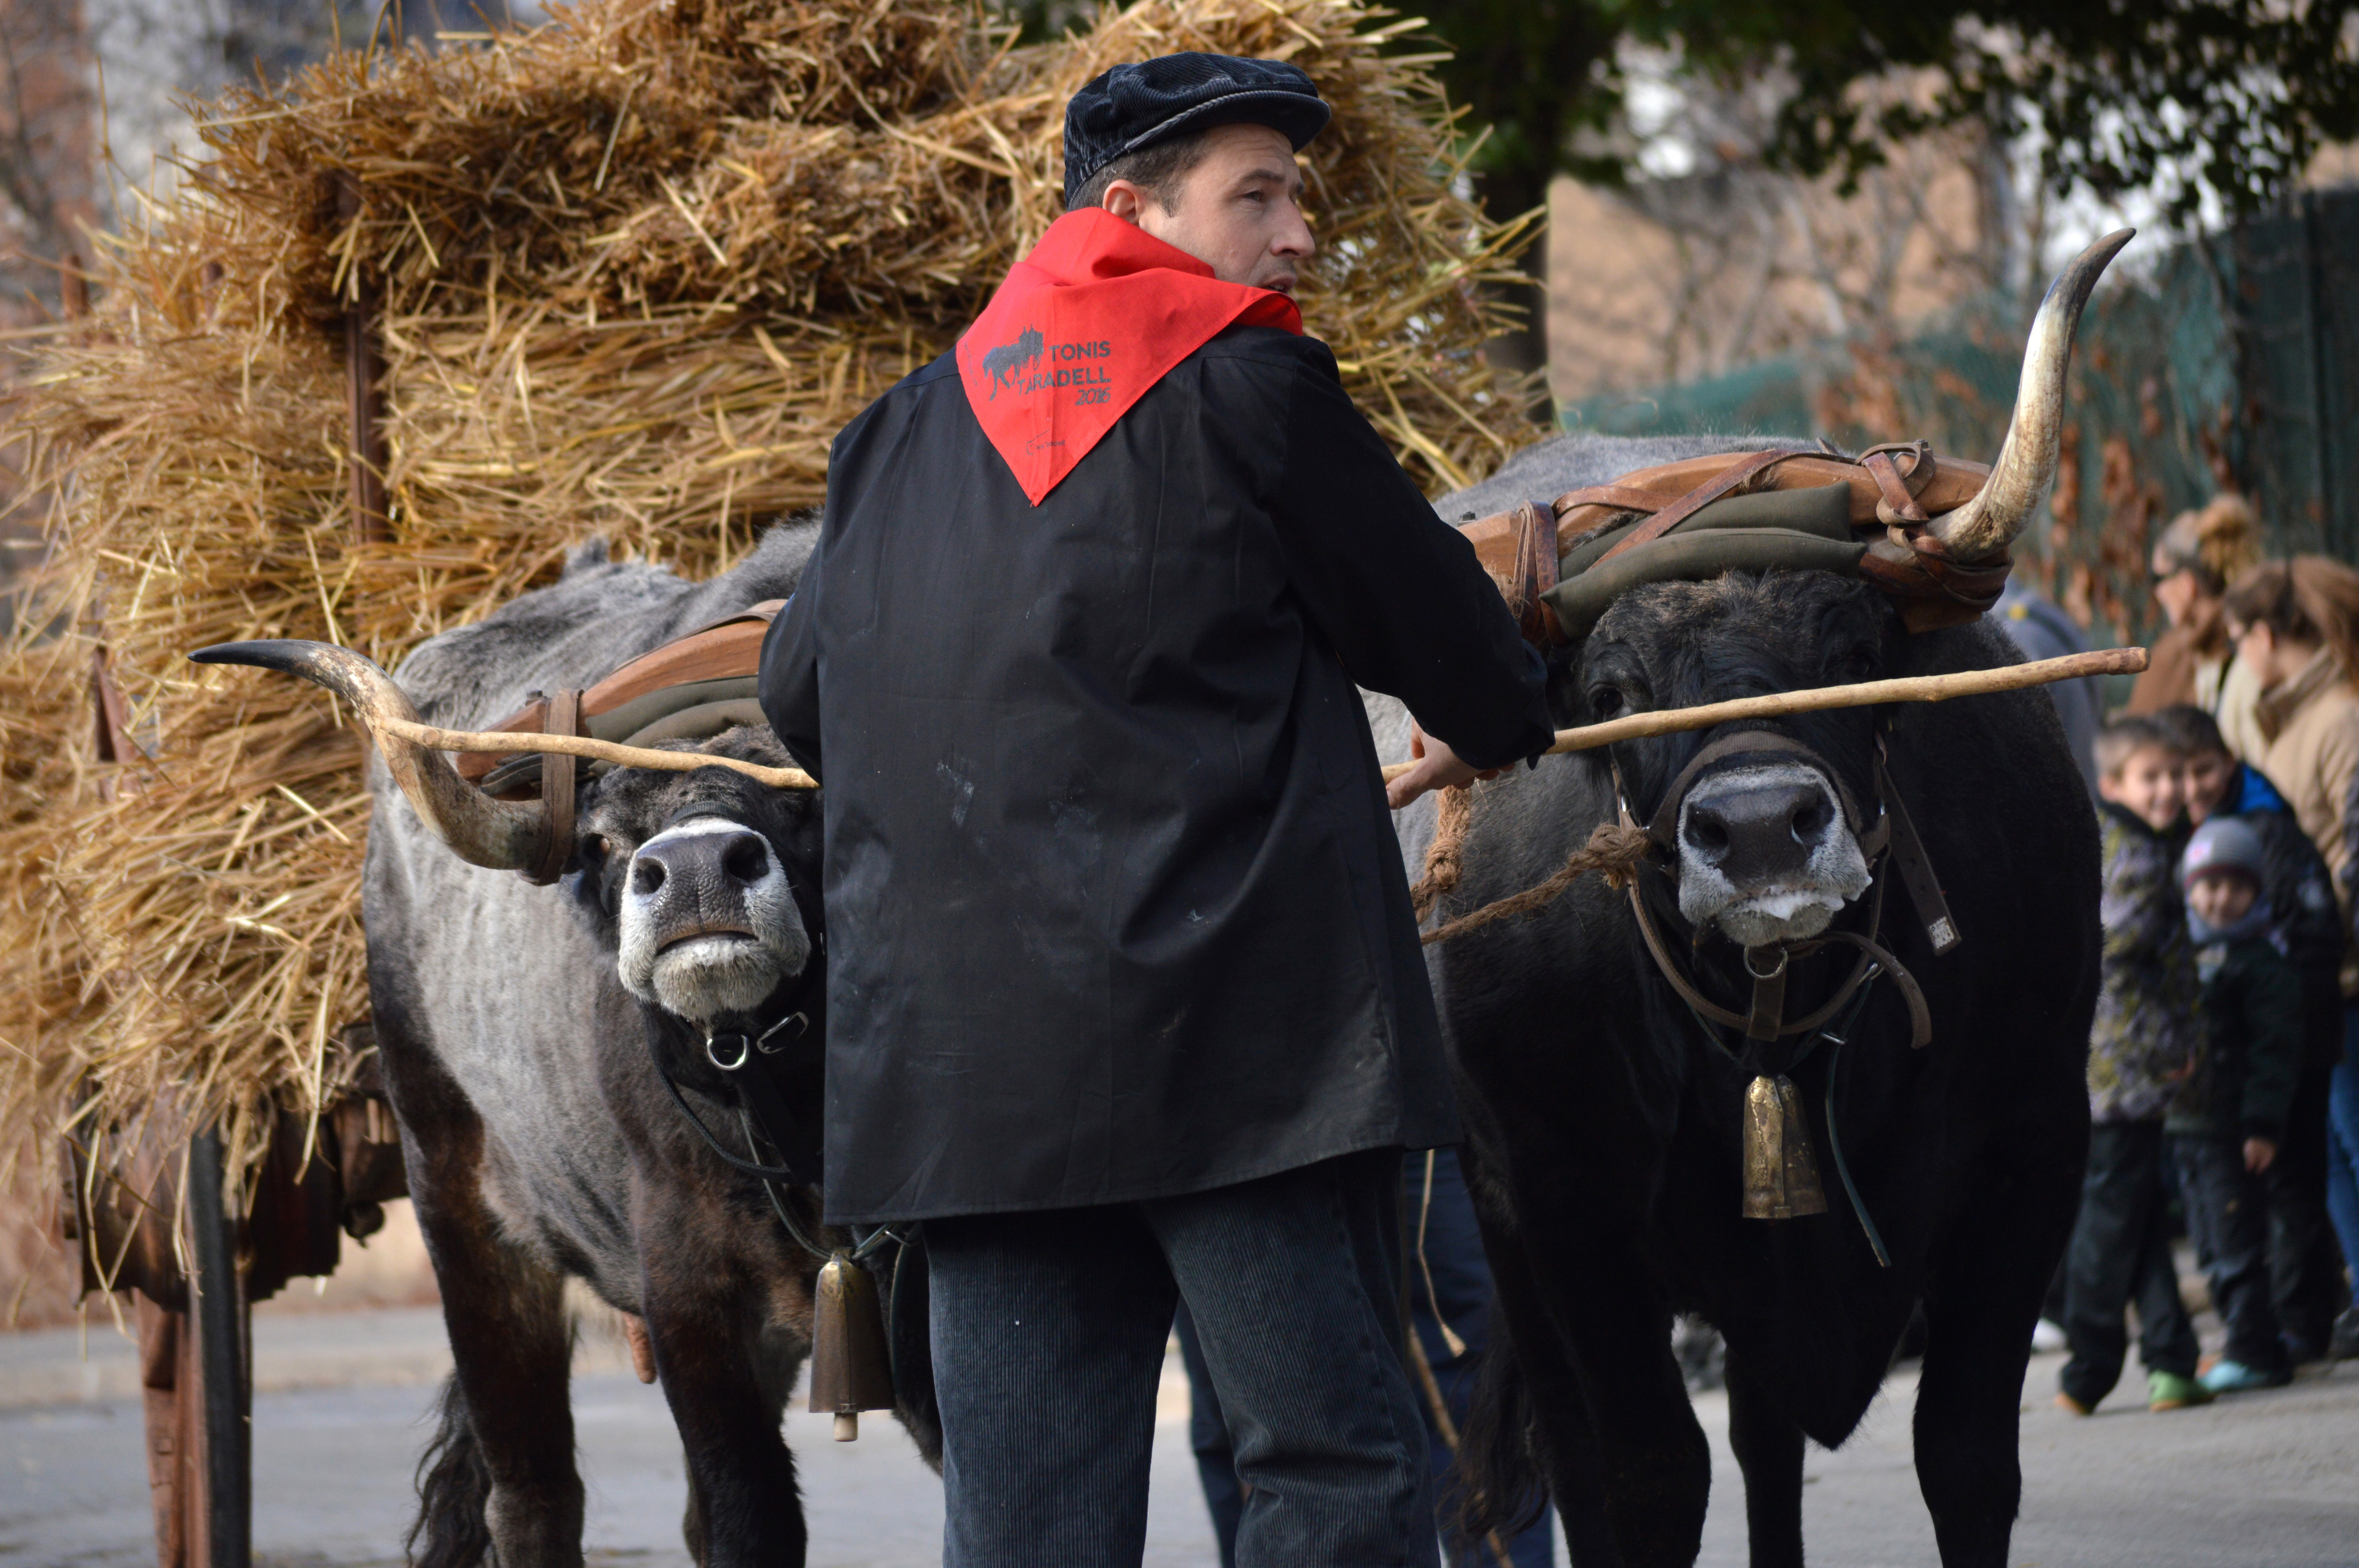
man, people, countryside, home, transport, horn, cattle, camp, hombre, homme, landschaft, campo, carro, carriage, campagne, bue, campagna, uomo, carrozza, bou, buey, corno, banya, carruaje, corne, cuerno, carrosse, hausrind, buf, tonistaradell, pack animal, cattle like mammal